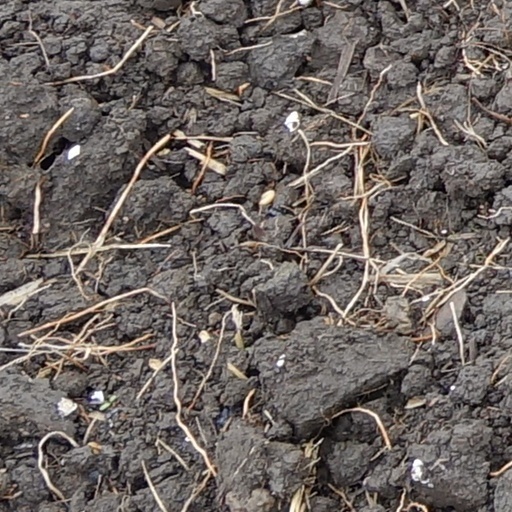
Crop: wheat